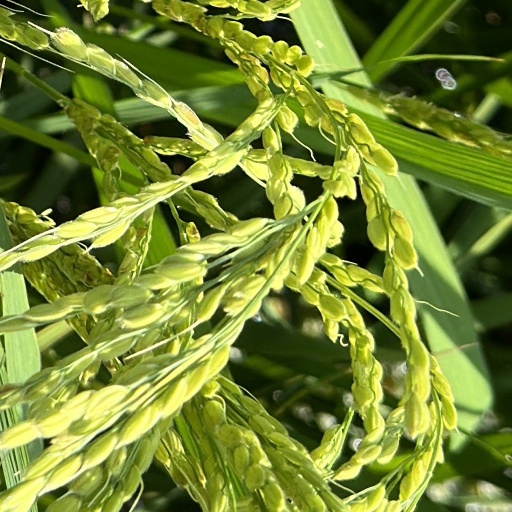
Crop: rice